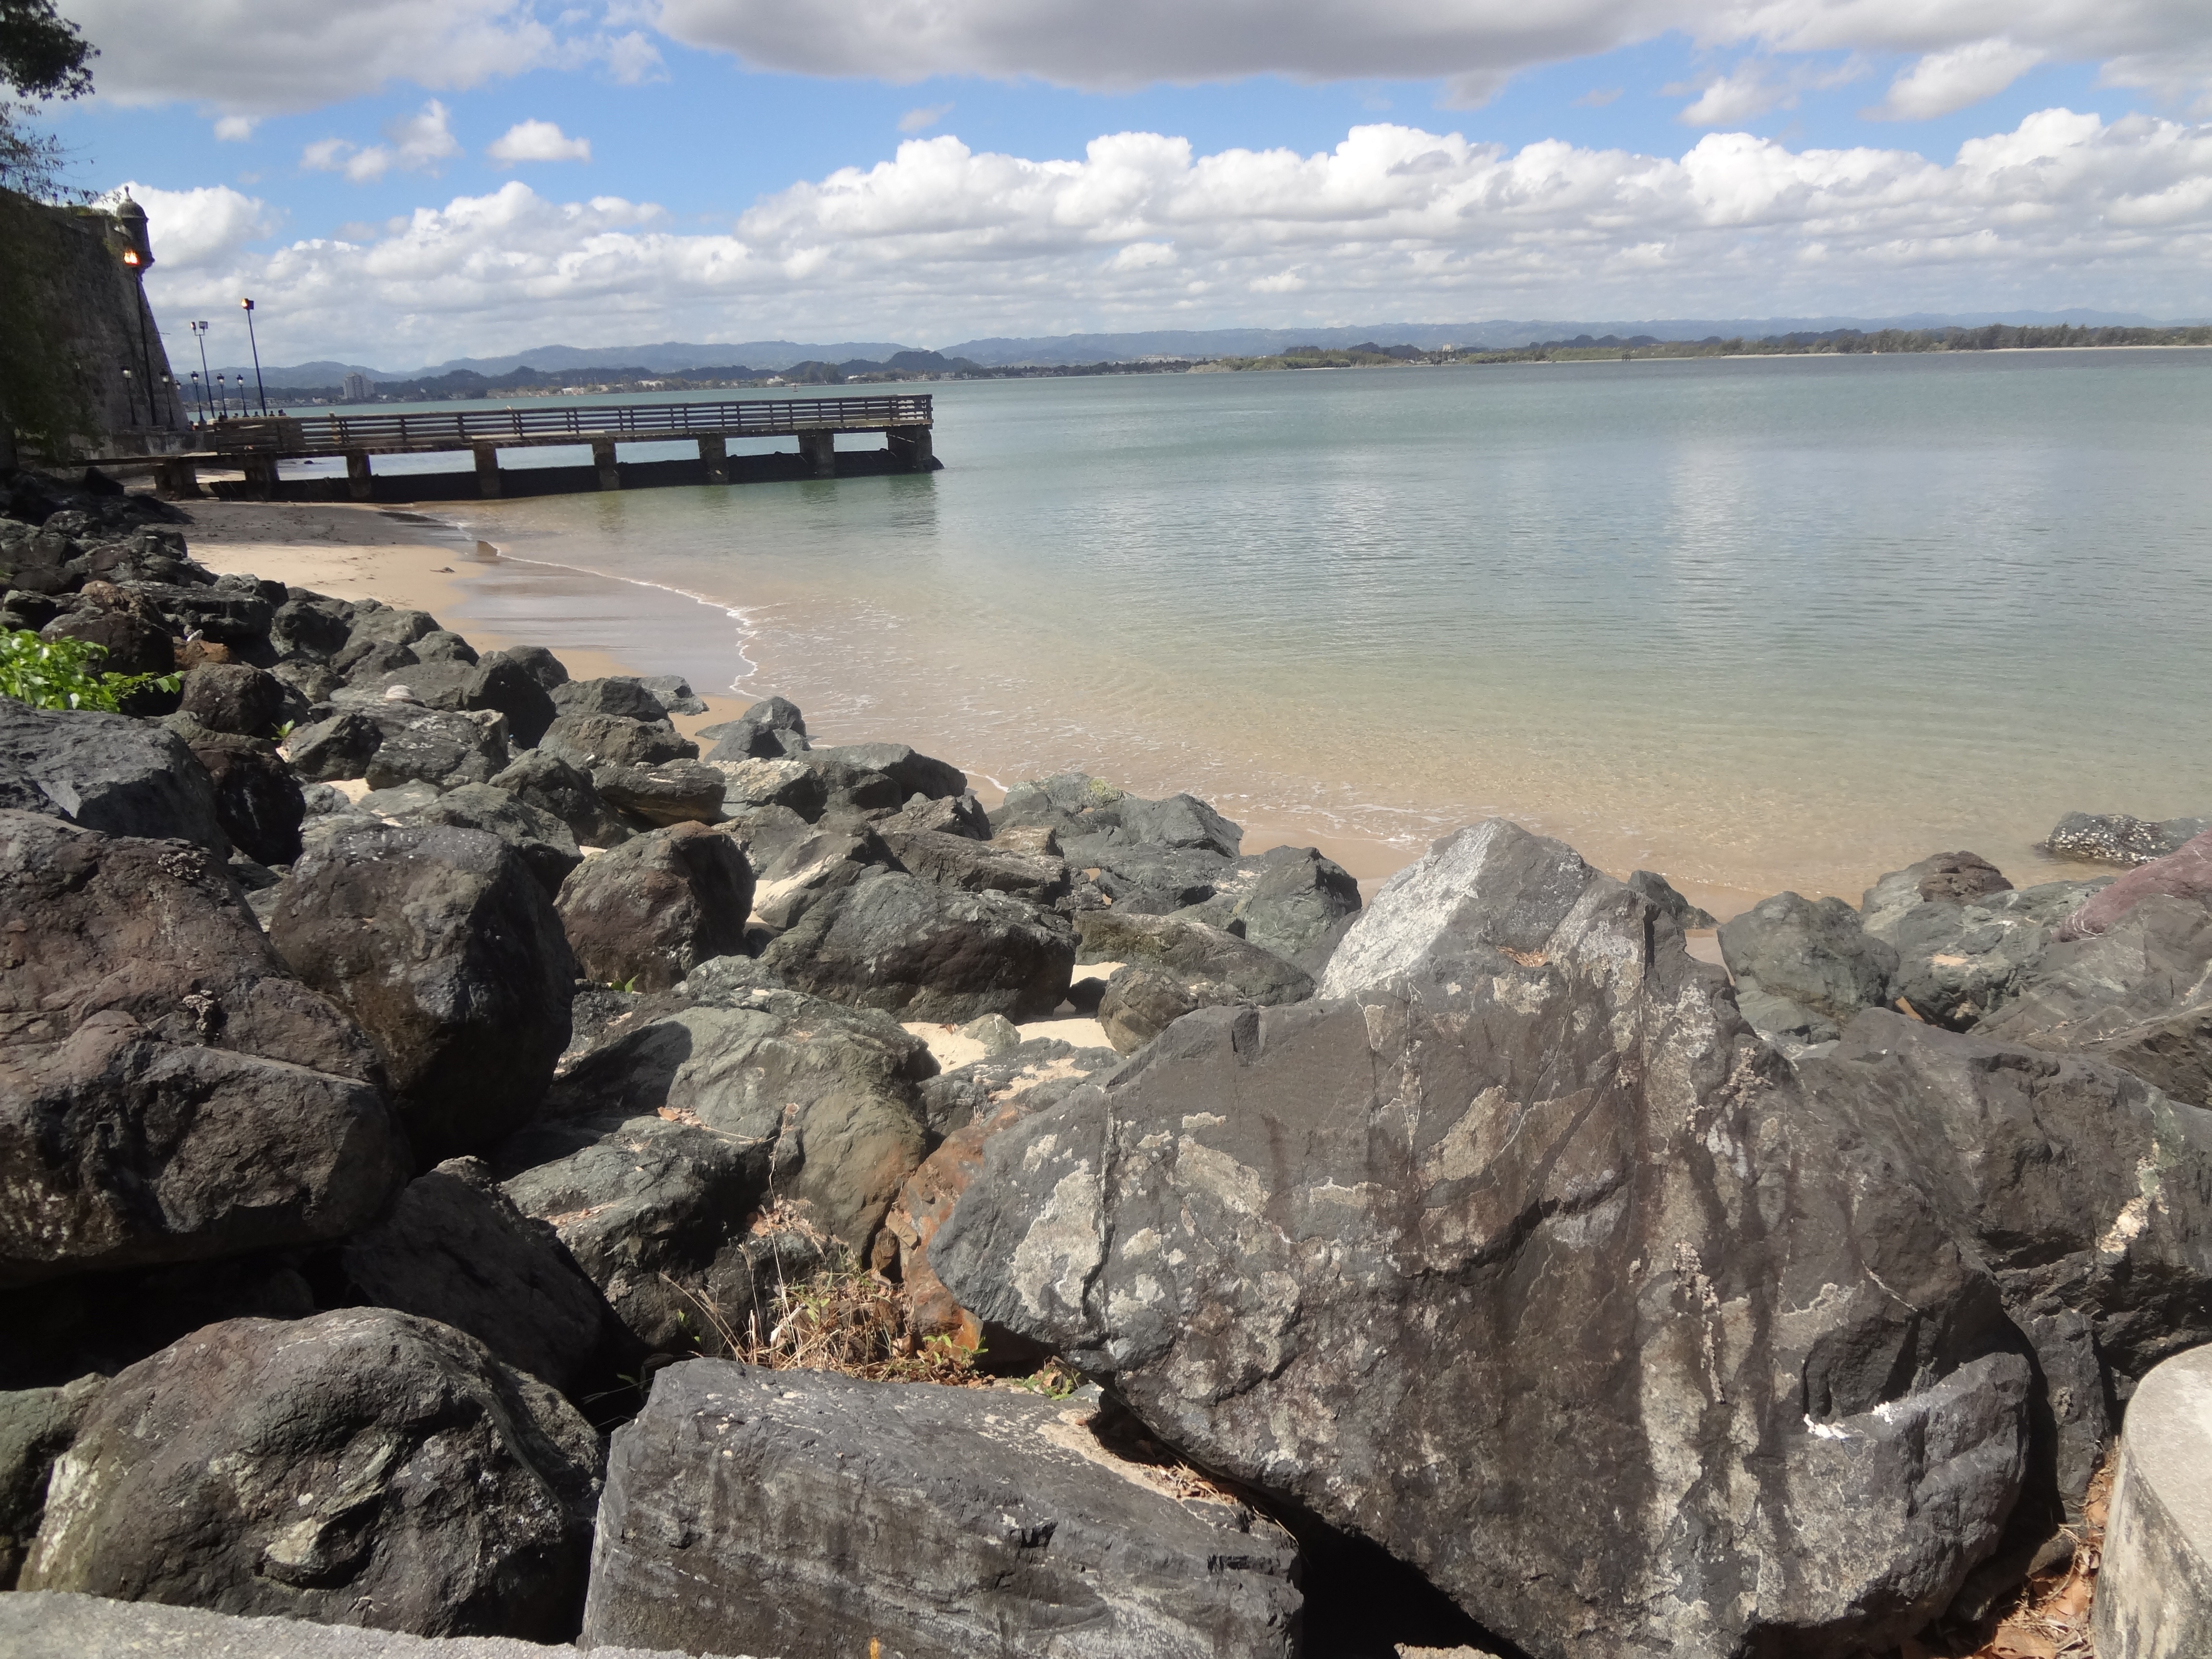
beach, sea, coast, water, rock, ocean, shore, wave, cliff, cove, tower, bay, terrain, material, geology, breakwater, cape